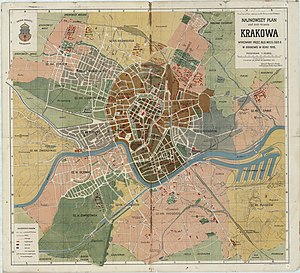
Kraków / Historie / Efterkrigstiden
Kraków er en gammel storby i den sydlige del af Polen tæt på landets grænse til Slovakiet. Byen ligger ved floden Wisła og er hovedstad i voivodskabet Lillepolen. Med sit areal på 326,8 km² og en befolkning på 774.839 indbyggere er byen den næststørste i Polen. Kraków var Europæisk kulturhovedstad i 2000.